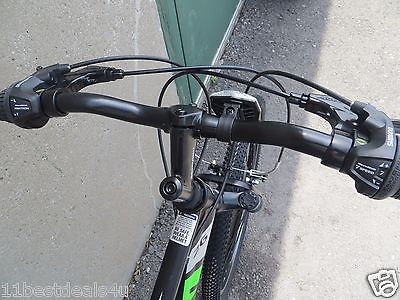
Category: bicycle